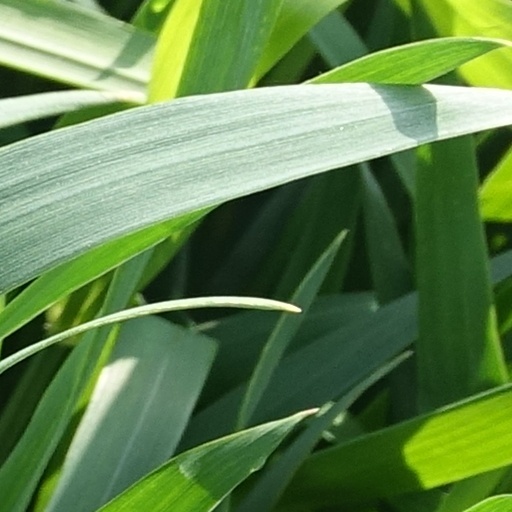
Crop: wheat